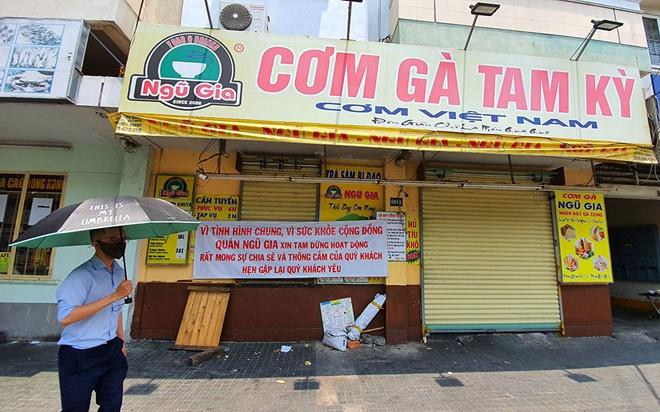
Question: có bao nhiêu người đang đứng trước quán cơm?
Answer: có một người đang đứng trước quán cơm